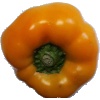
Label: Pepper Yellow 1